Demetrios Marantis

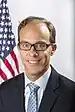
Official portrait, 2013

Demetrios J. Marantis (born May 28, 1968) is an American lawyer, former senior government trade official, lobbyist and executive. He served as the acting United States Trade Representative (USTR) from March 15, 2013, until May 23, 2013. He served as the Deputy Trade Representative for four years under Ron Kirk, and became the acting Trade Representative when Kirk resigned in March 2013.